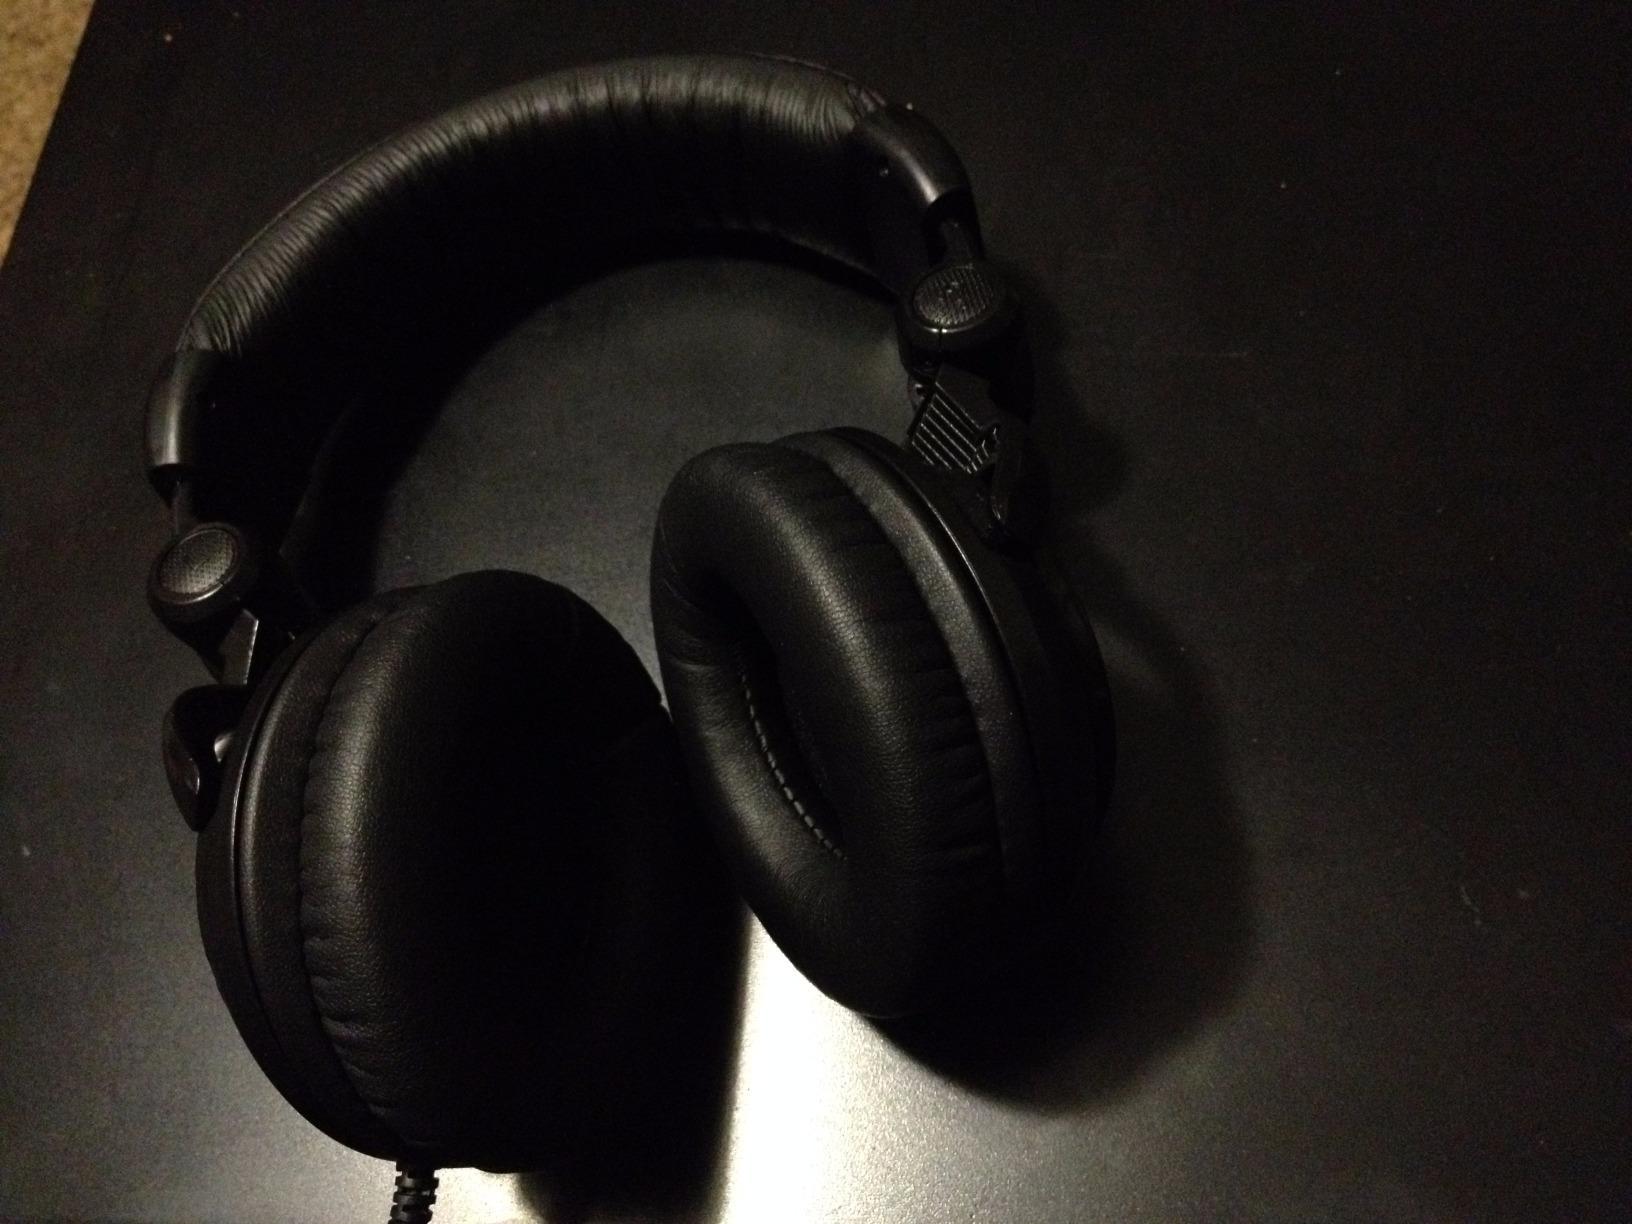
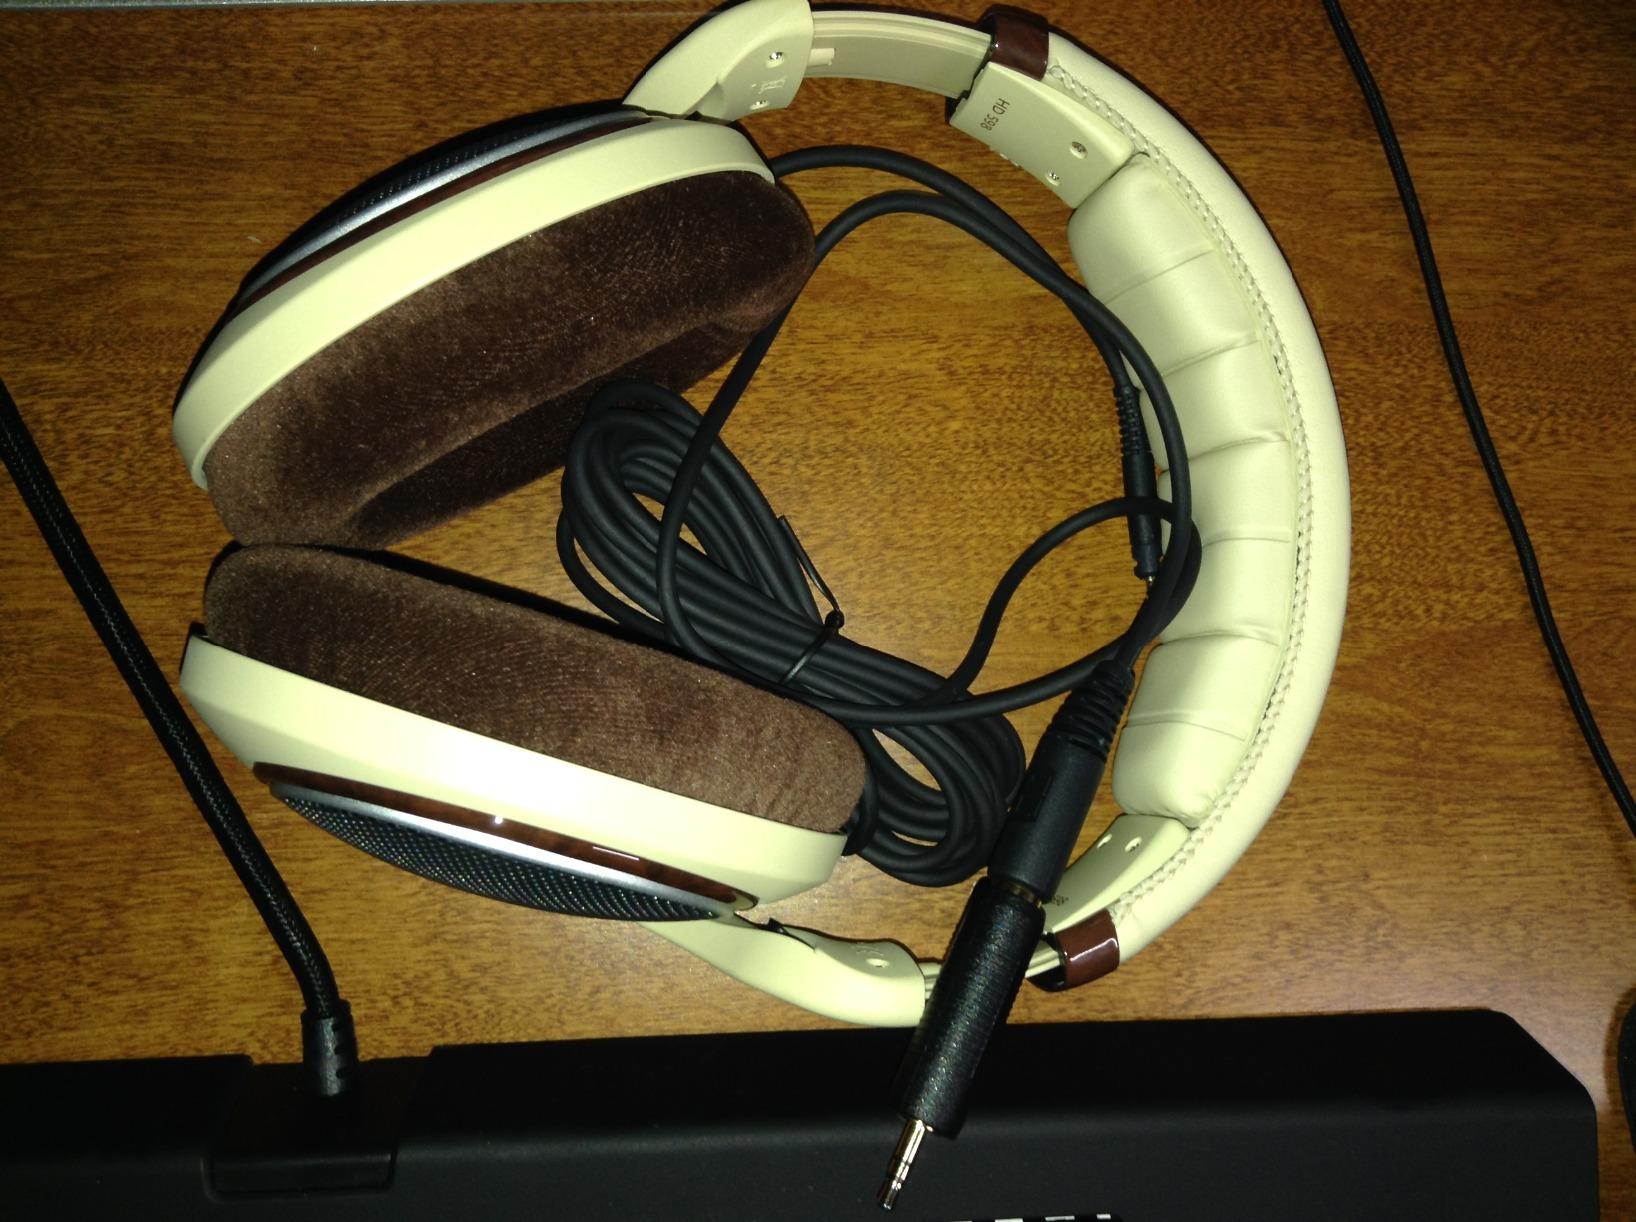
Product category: headphones
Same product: no